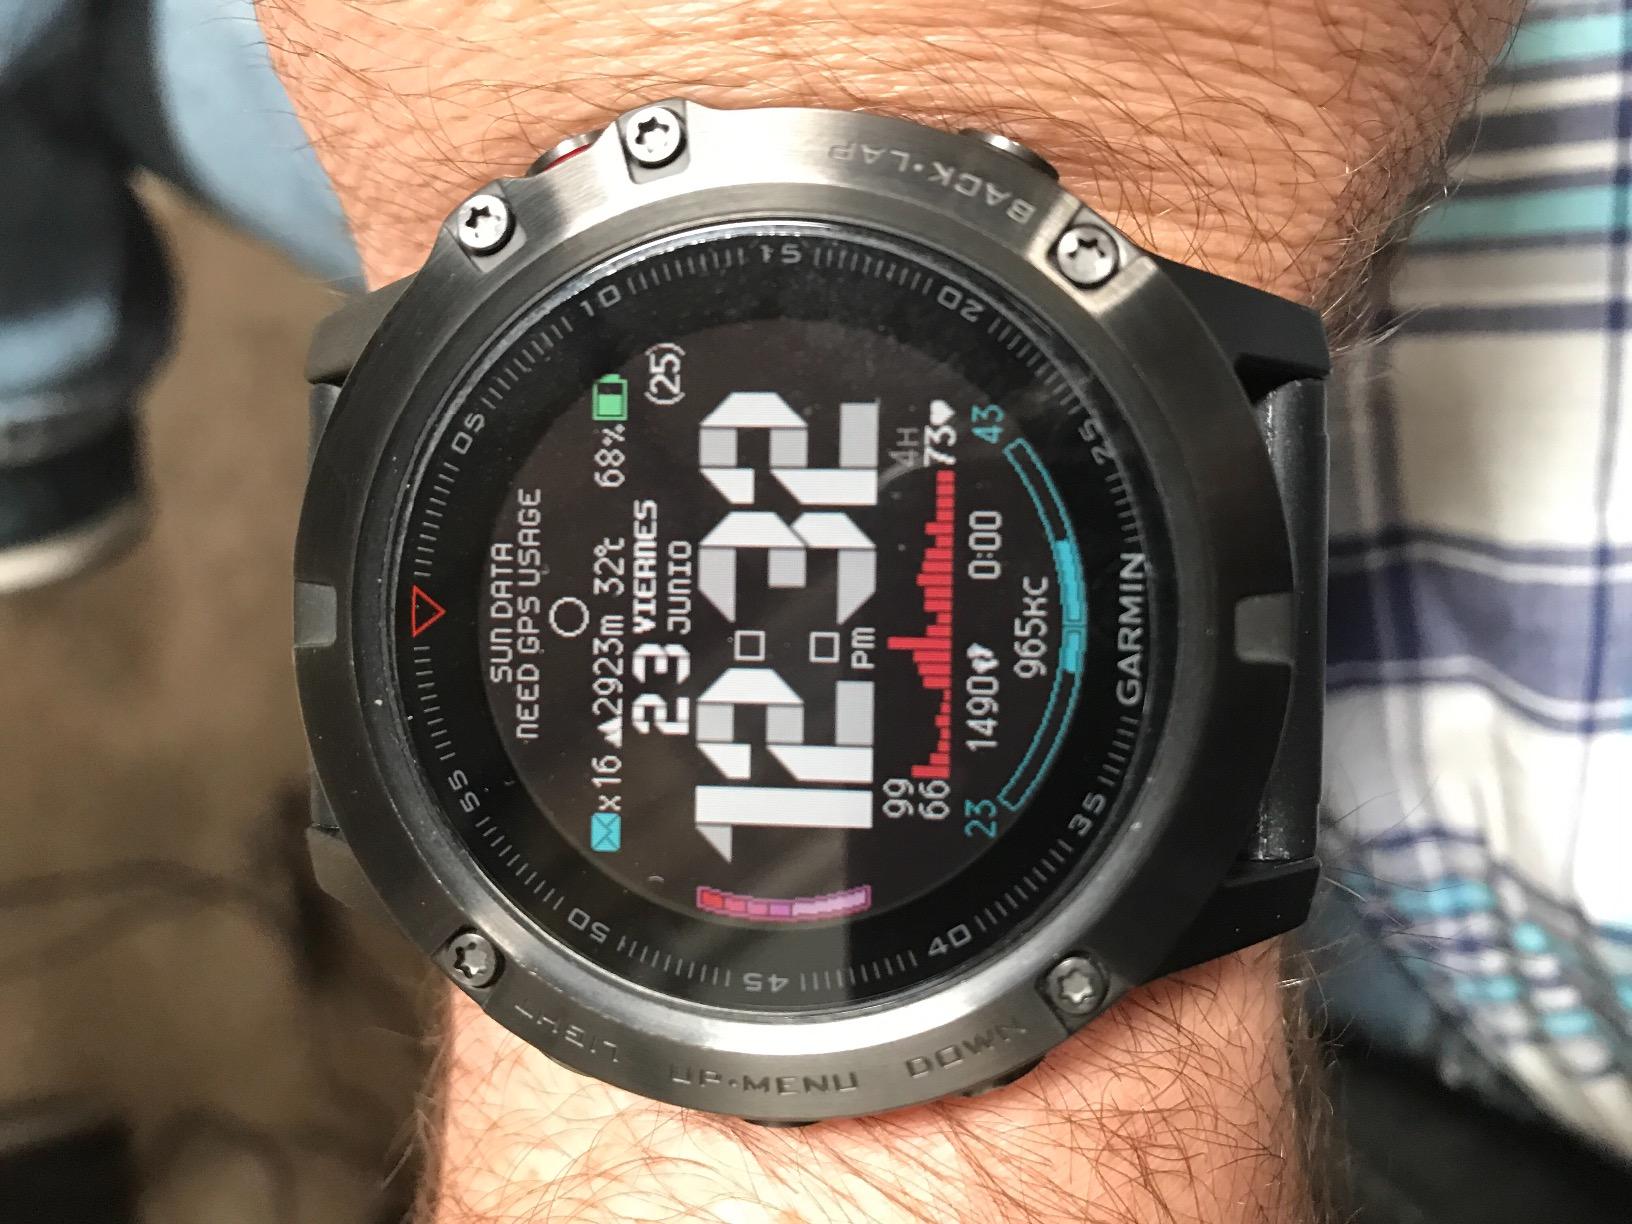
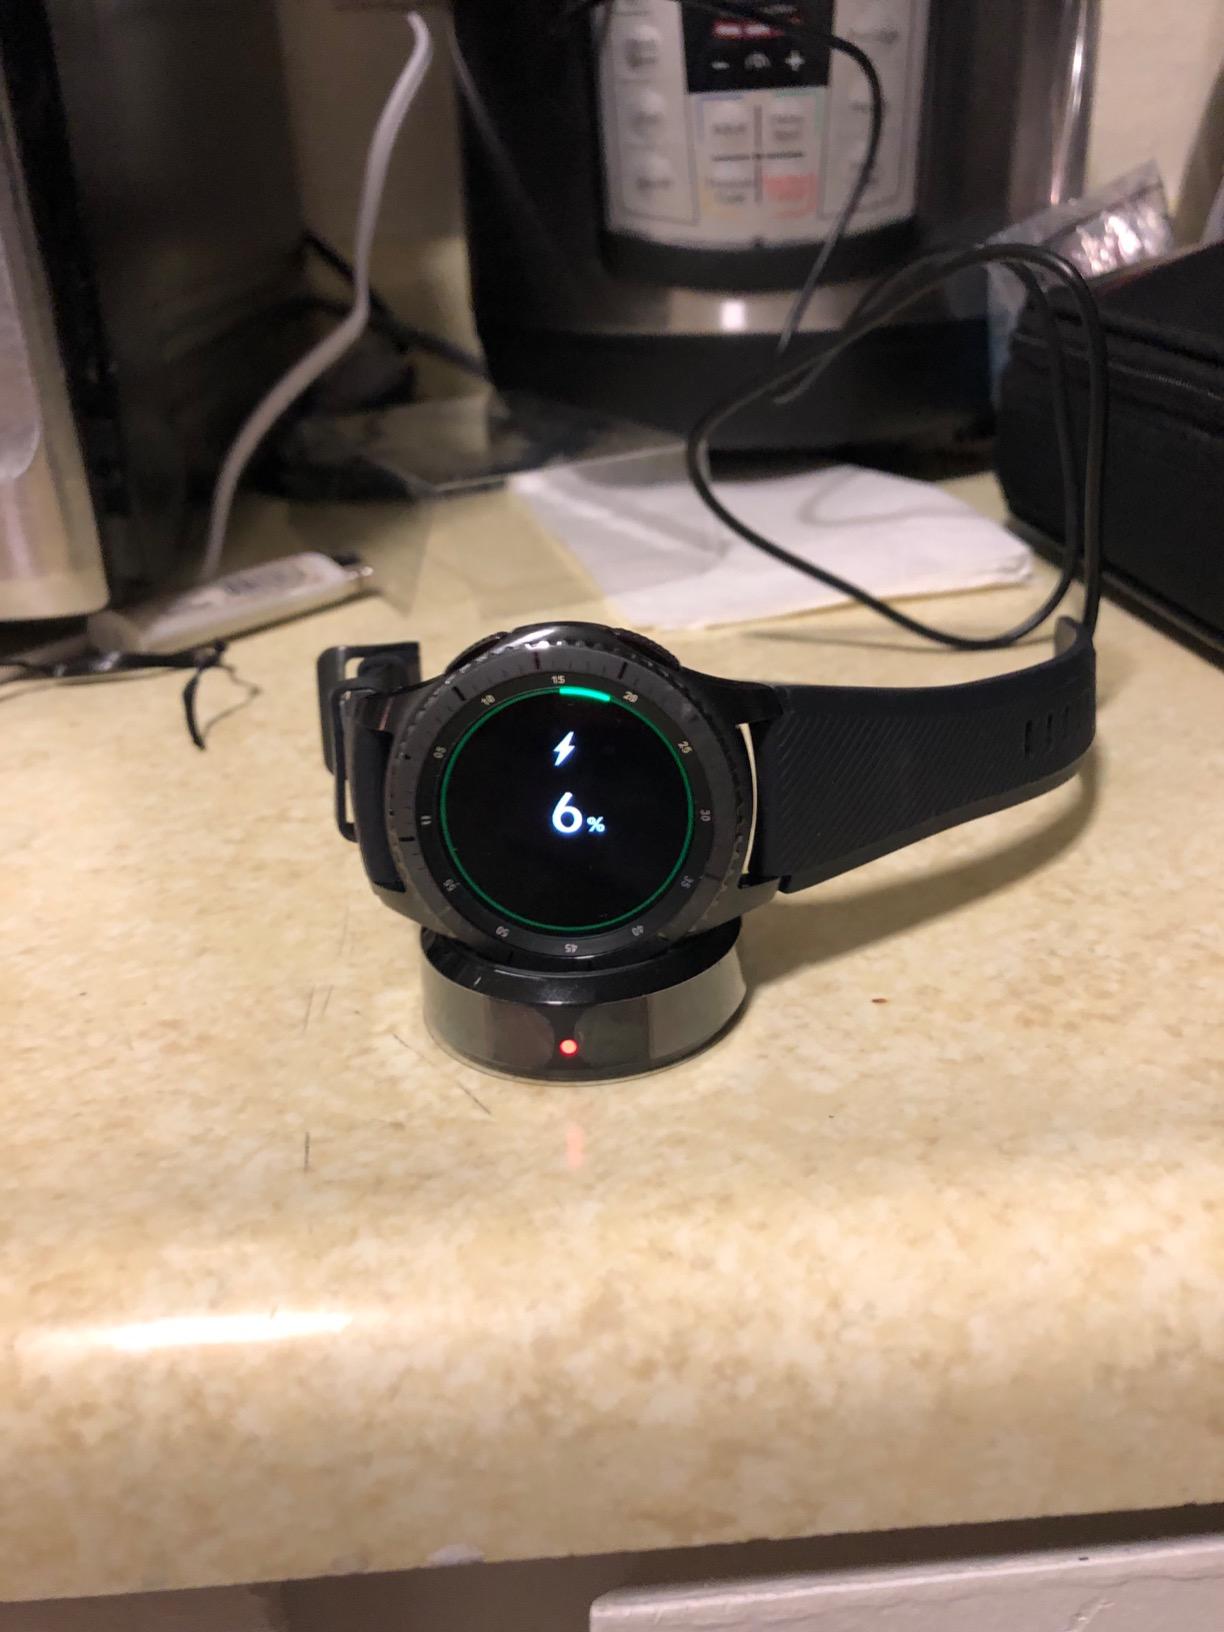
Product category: smartwatch
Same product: no